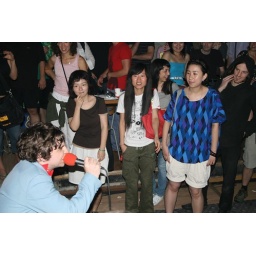
Girl in white shirt and green pants ate this show up.